Mysore peta

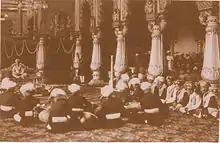
A concert inside Mysuru Palace, with musicians wearing Mysore peta

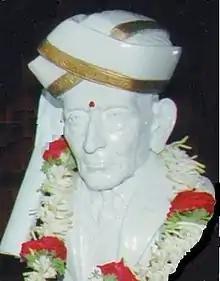
Bharat Ratna Mokshagundam Vishveshwaraiah, Dewan of Mysuru, in traditional Mysore peta worn by top administrators of Mysuru Kingdom

Wadiyar dynasty rulers wore richly jewelled turbans of silk and gold-threaded lace ("jari)" to match colourful royal dress. Kings wore the traditional "Mysuru peta" during meetings of the royal court ("Durbar"), for public events such as during the Dassara religious festival and at parades for visiting dignitaries.